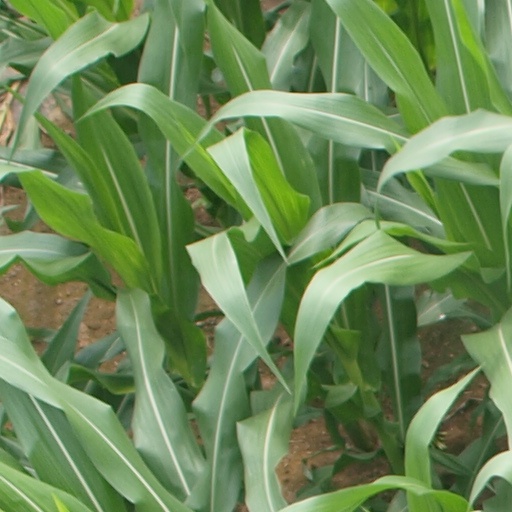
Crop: maize; corn